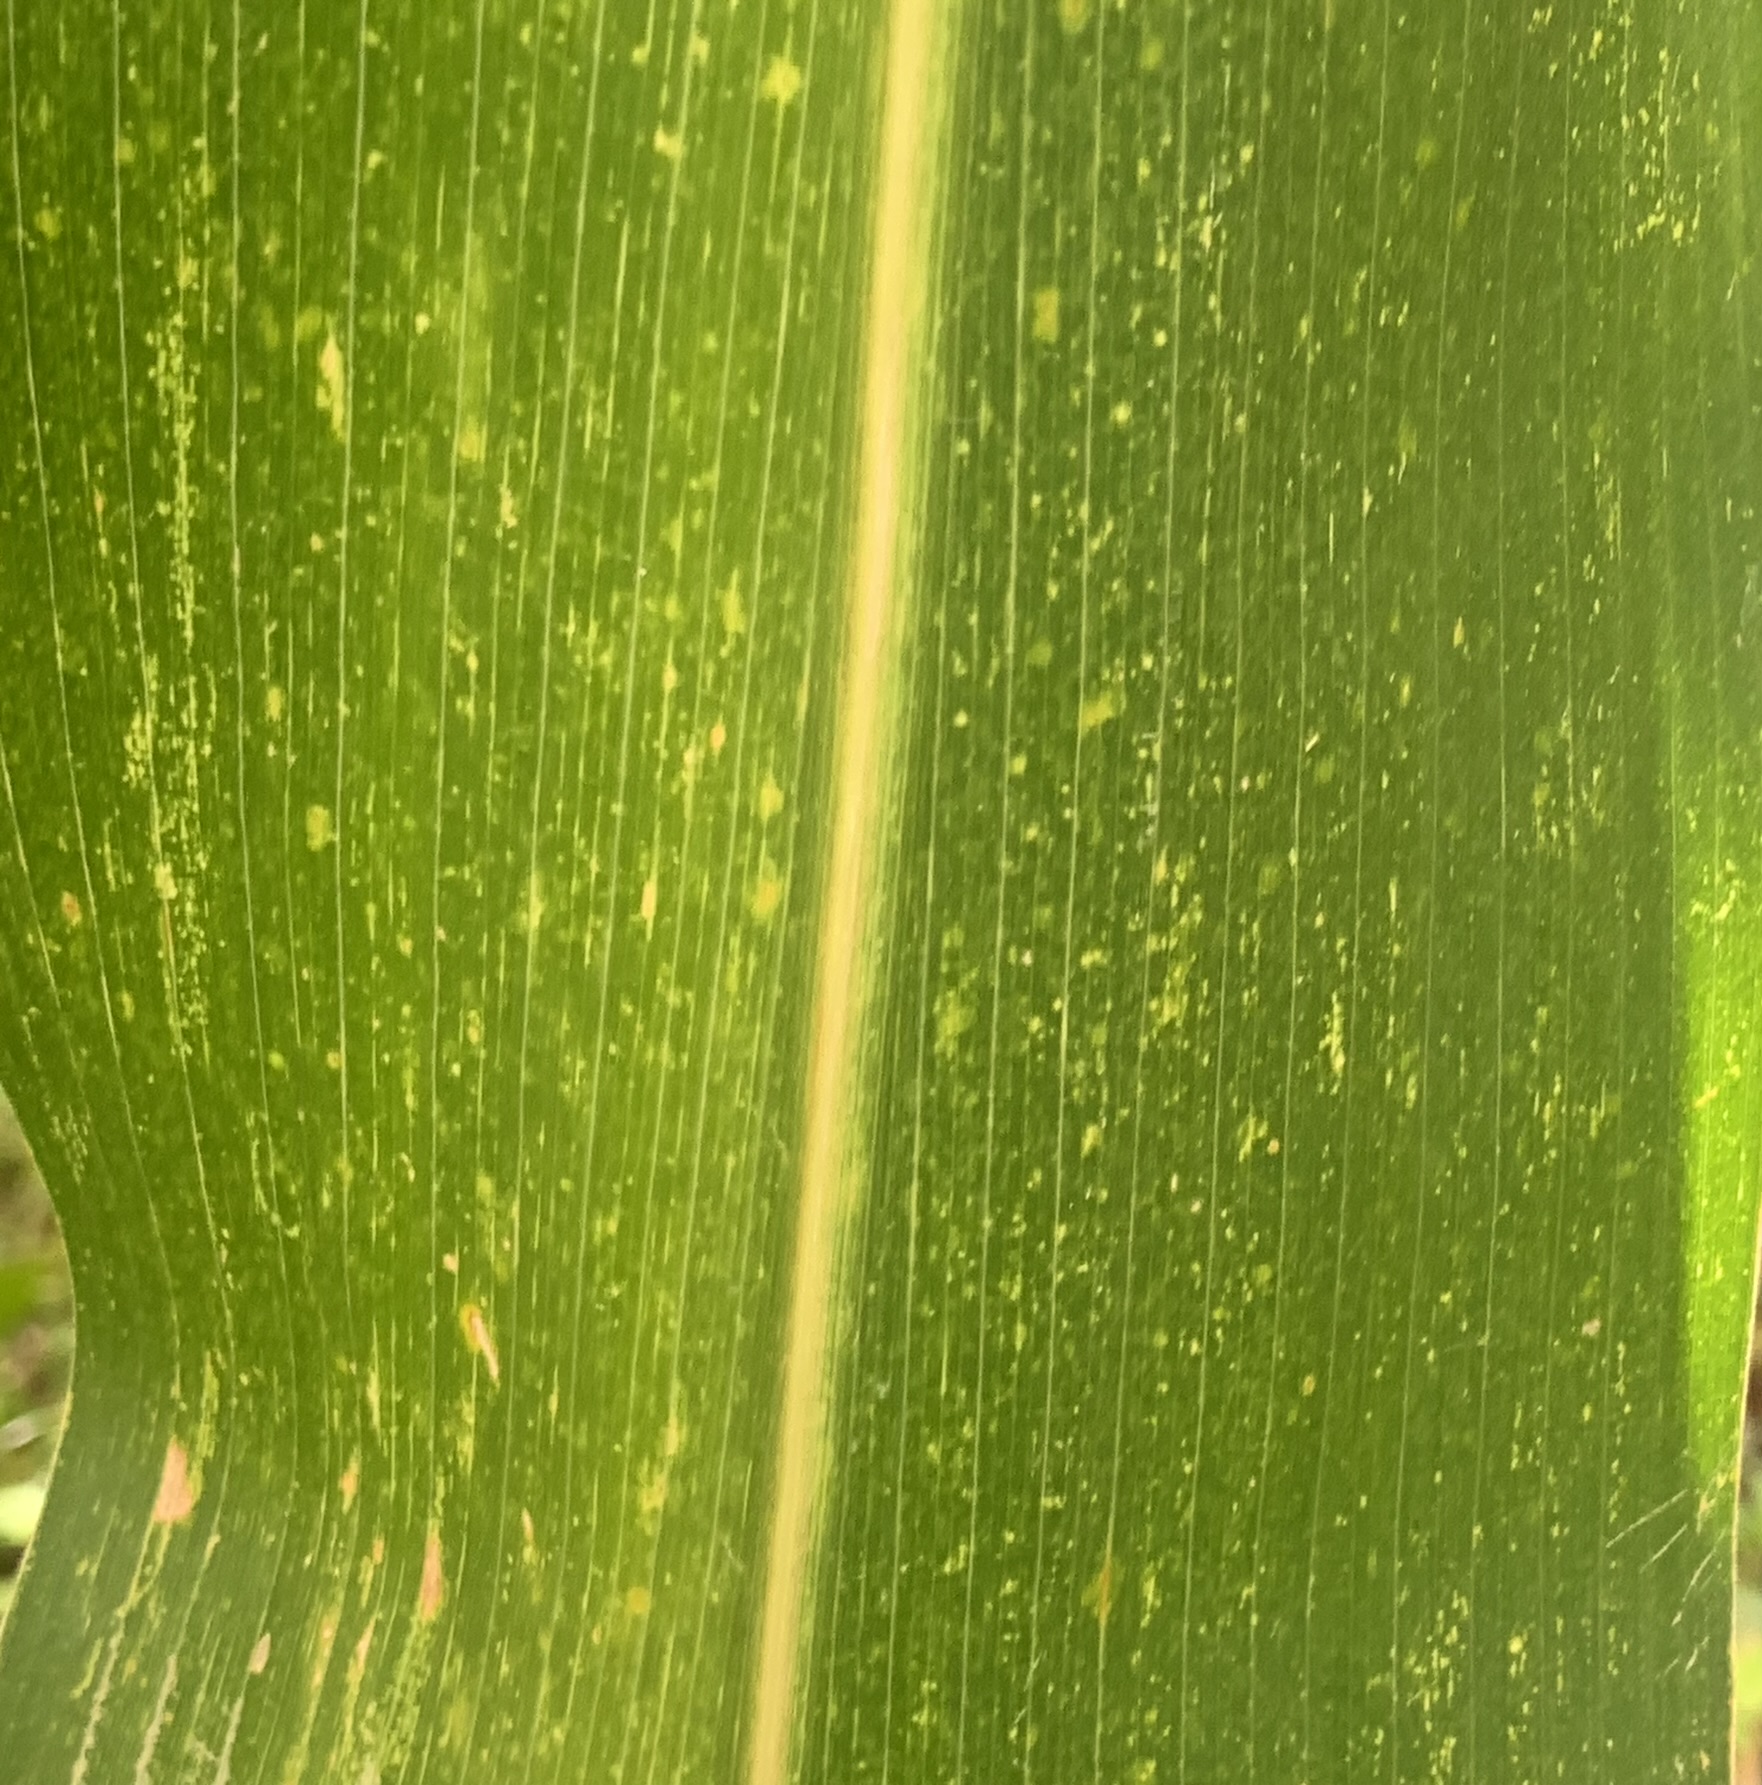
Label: MLN